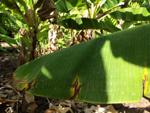
Label: segatoka